Gheorghe Moroșanu

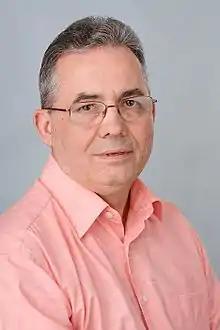
Gheorghe Moroșanu (2013)

Gheorghe Moroșanu (born April 30, 1950, in Darabani, Botoșani County, Romania) is a Romanian mathematician known for his works in Ordinary and Partial Differential Equations, Nonlinear Analysis, Calculus of Variations, Fluid Mechanics, Asymptotic Analysis, Applied Mathematics.